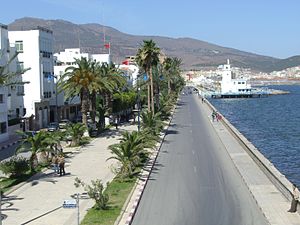
Nador
Nador er en by i Marokko, der ligger ud til Middelhavet. Byen har 161.726 indbyggere.